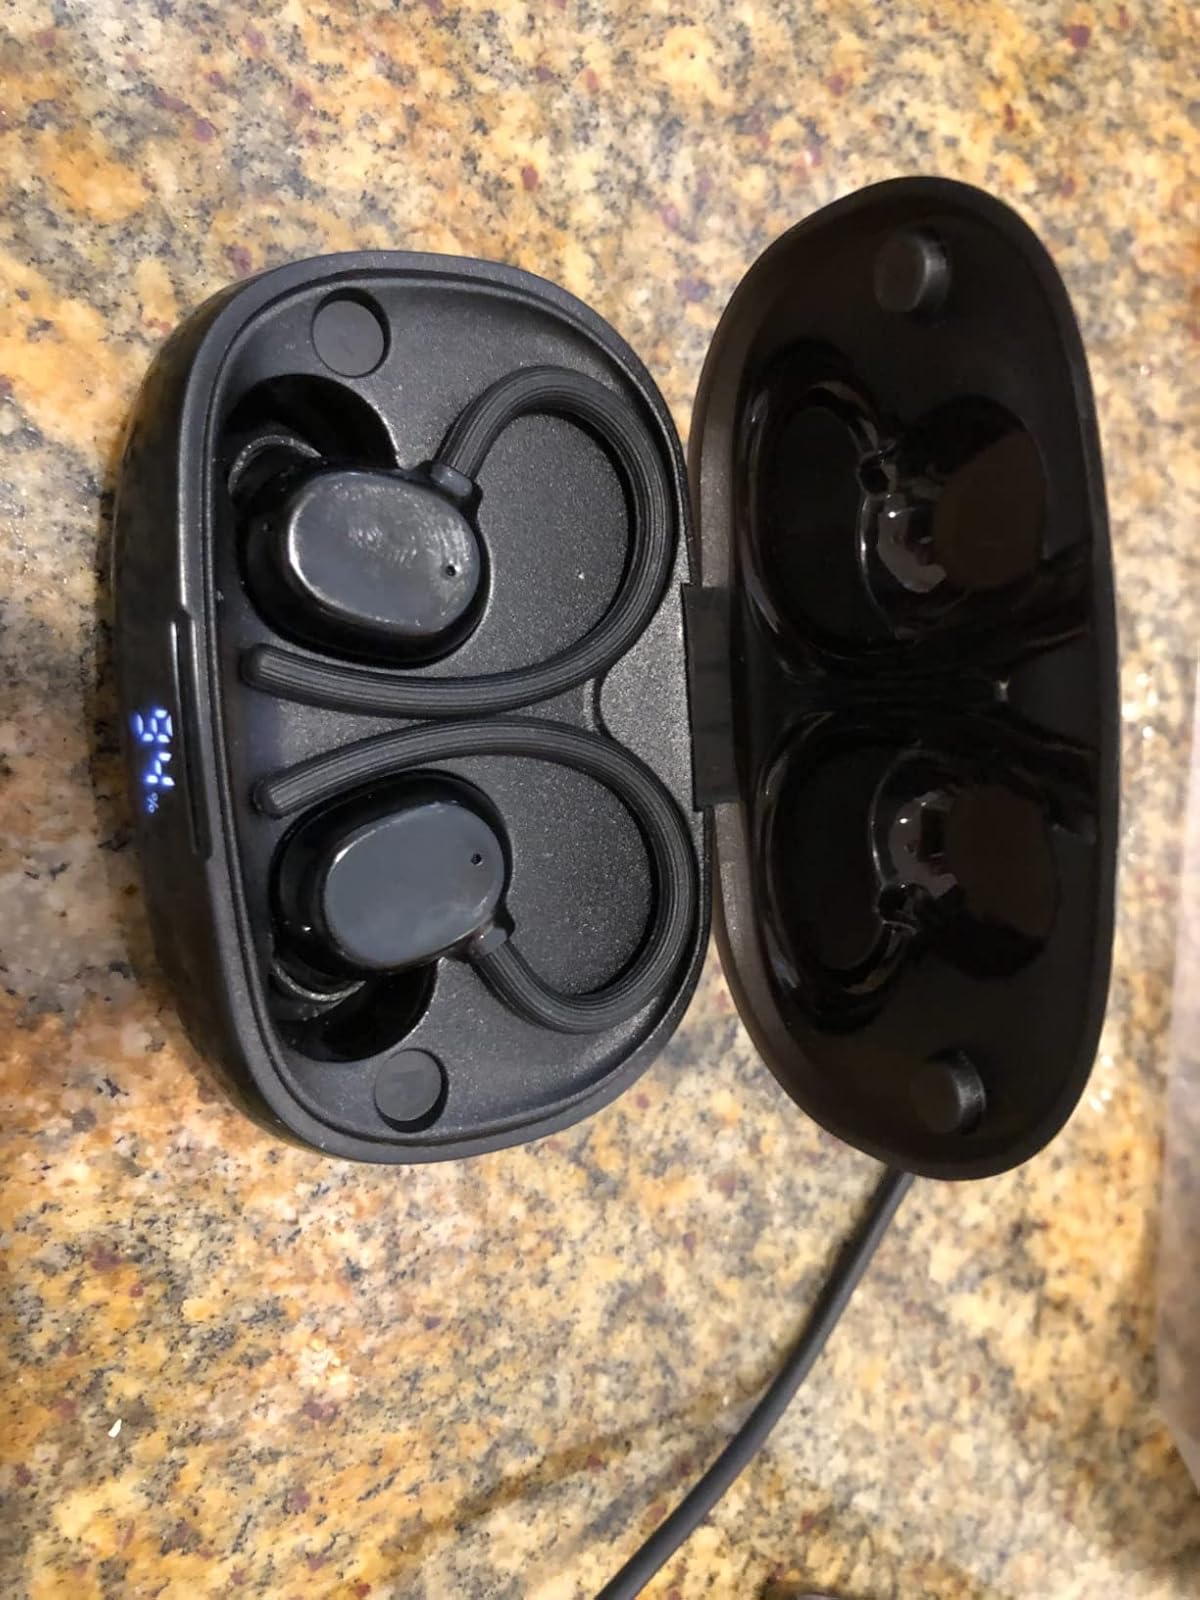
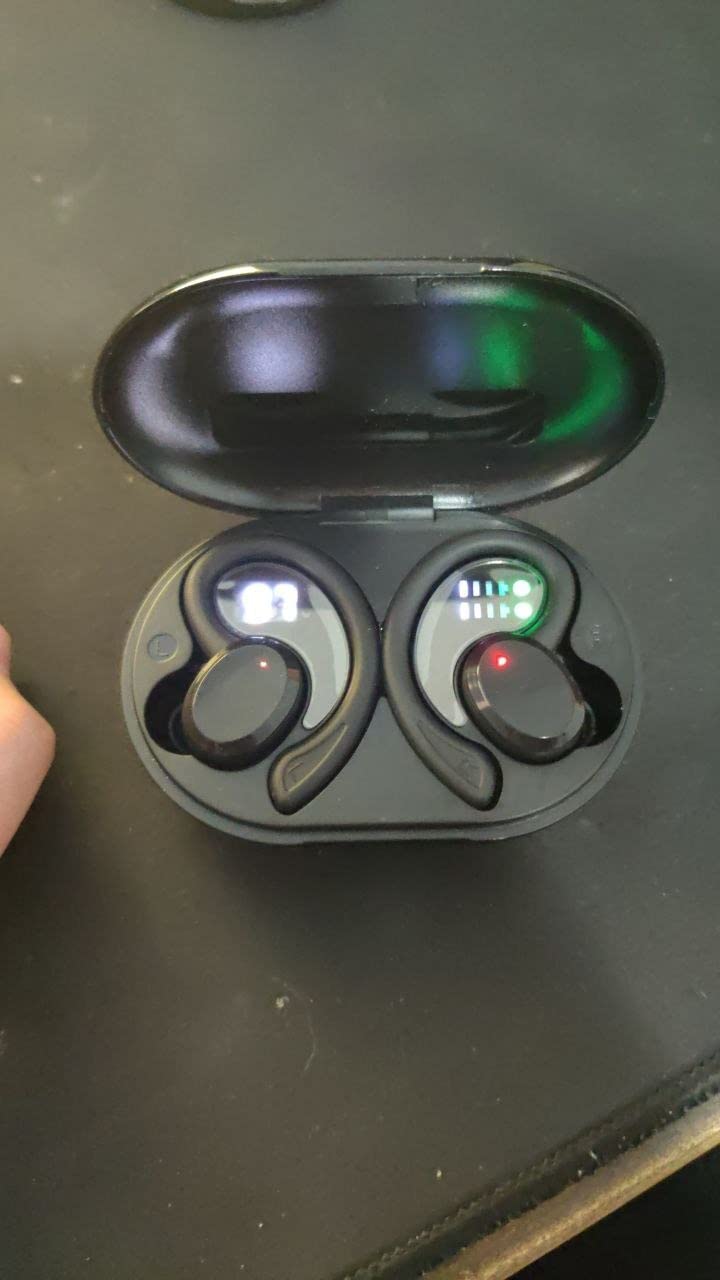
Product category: earbuds
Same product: no